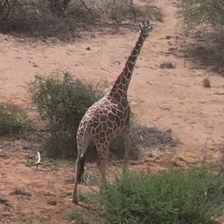
Pose orientation: back-right